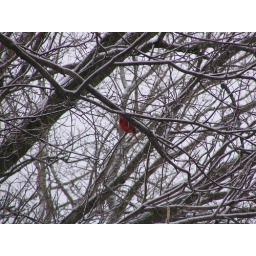
A cardinal rests in a tree after a big snow